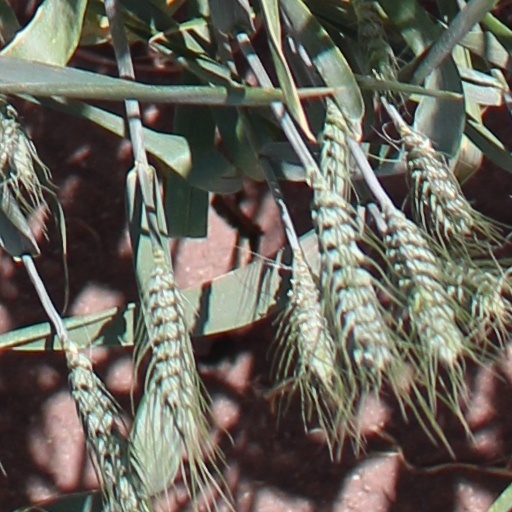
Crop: wheat